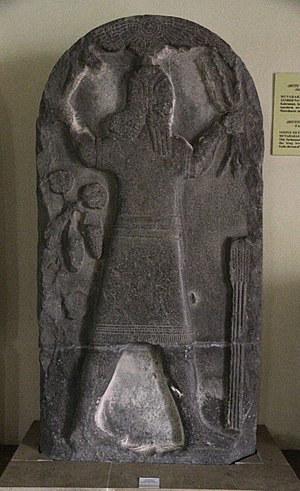
Hittitter / Hittitisk kultur i billeder
Hittitterne eller hettitterne var et oldtidsfolk i Anatolien i det 2. årtusinde f.Kr. De grundlagde et stort rige, med hovedstad i Hattuša og konkurrerede med Egypten og det Assyriske rige. Hittiterne talte hittittisk, som tilhører den anatolske gren af de indoeuropæiske sprog. Hittitterriget grundlagdes omkring 1600 f.Kr. og nåede sit højdepunkt under Suppiluliuma I omkring 1450 f.Kr. Efter ca. 1180 f.Kr. mindskedes hittiternes betydning og hittiterriget splittedes til flere små ny-hittitiske bystater, som overlevede indtil omkring 800 f.Kr.